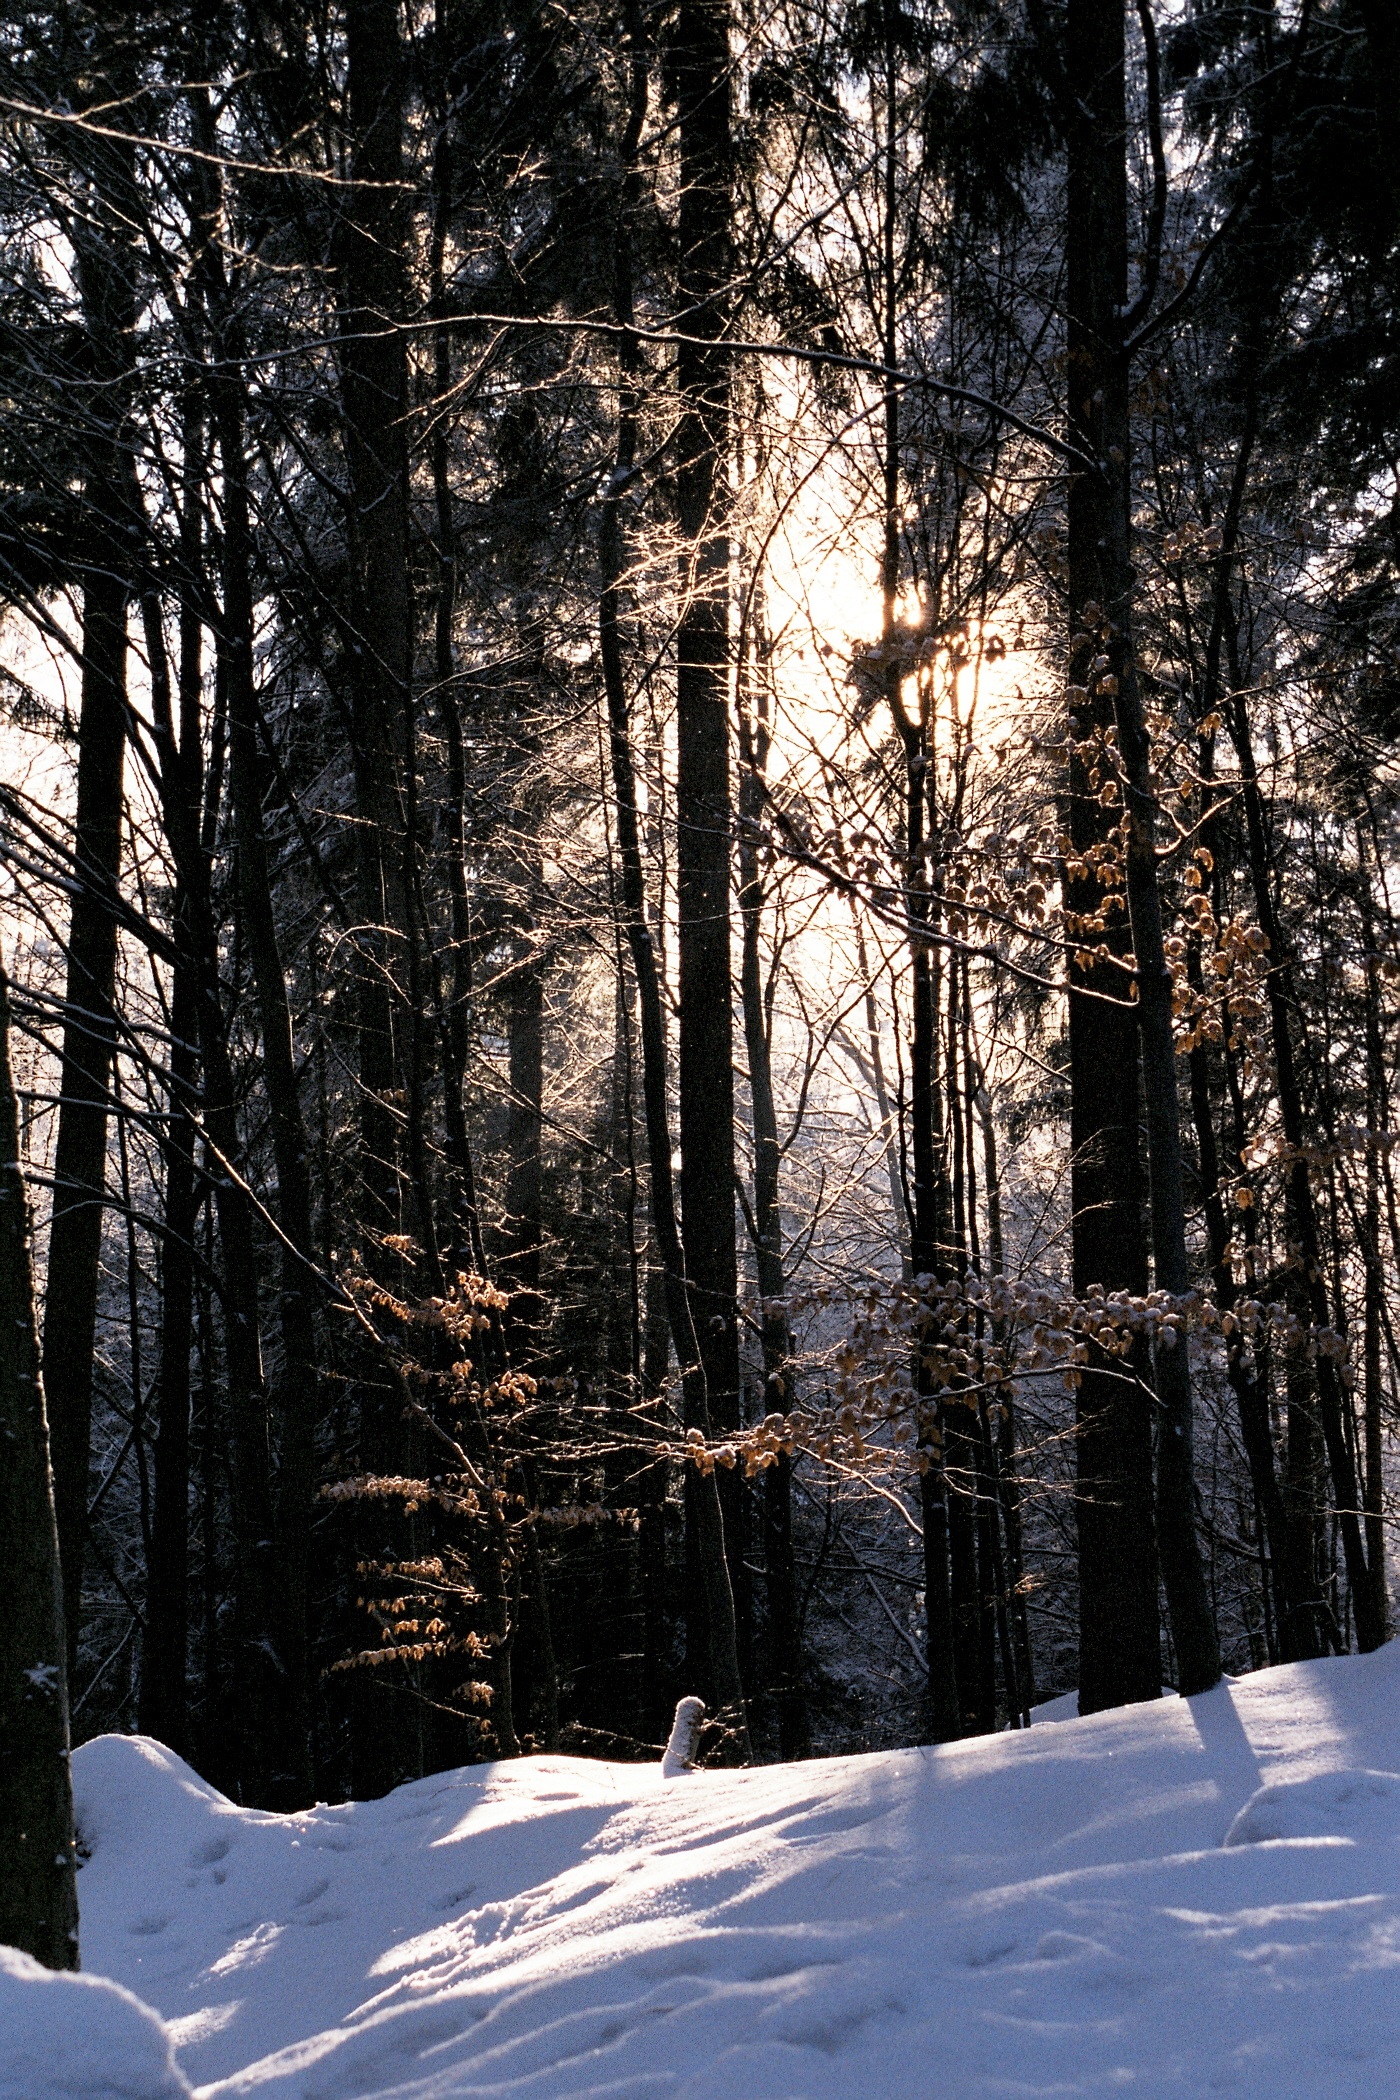
tree, nature, forest, branch, snow, cold, winter, light, plant, sunlight, autumn, weather, season, woodland, habitat, natural environment, woody plant